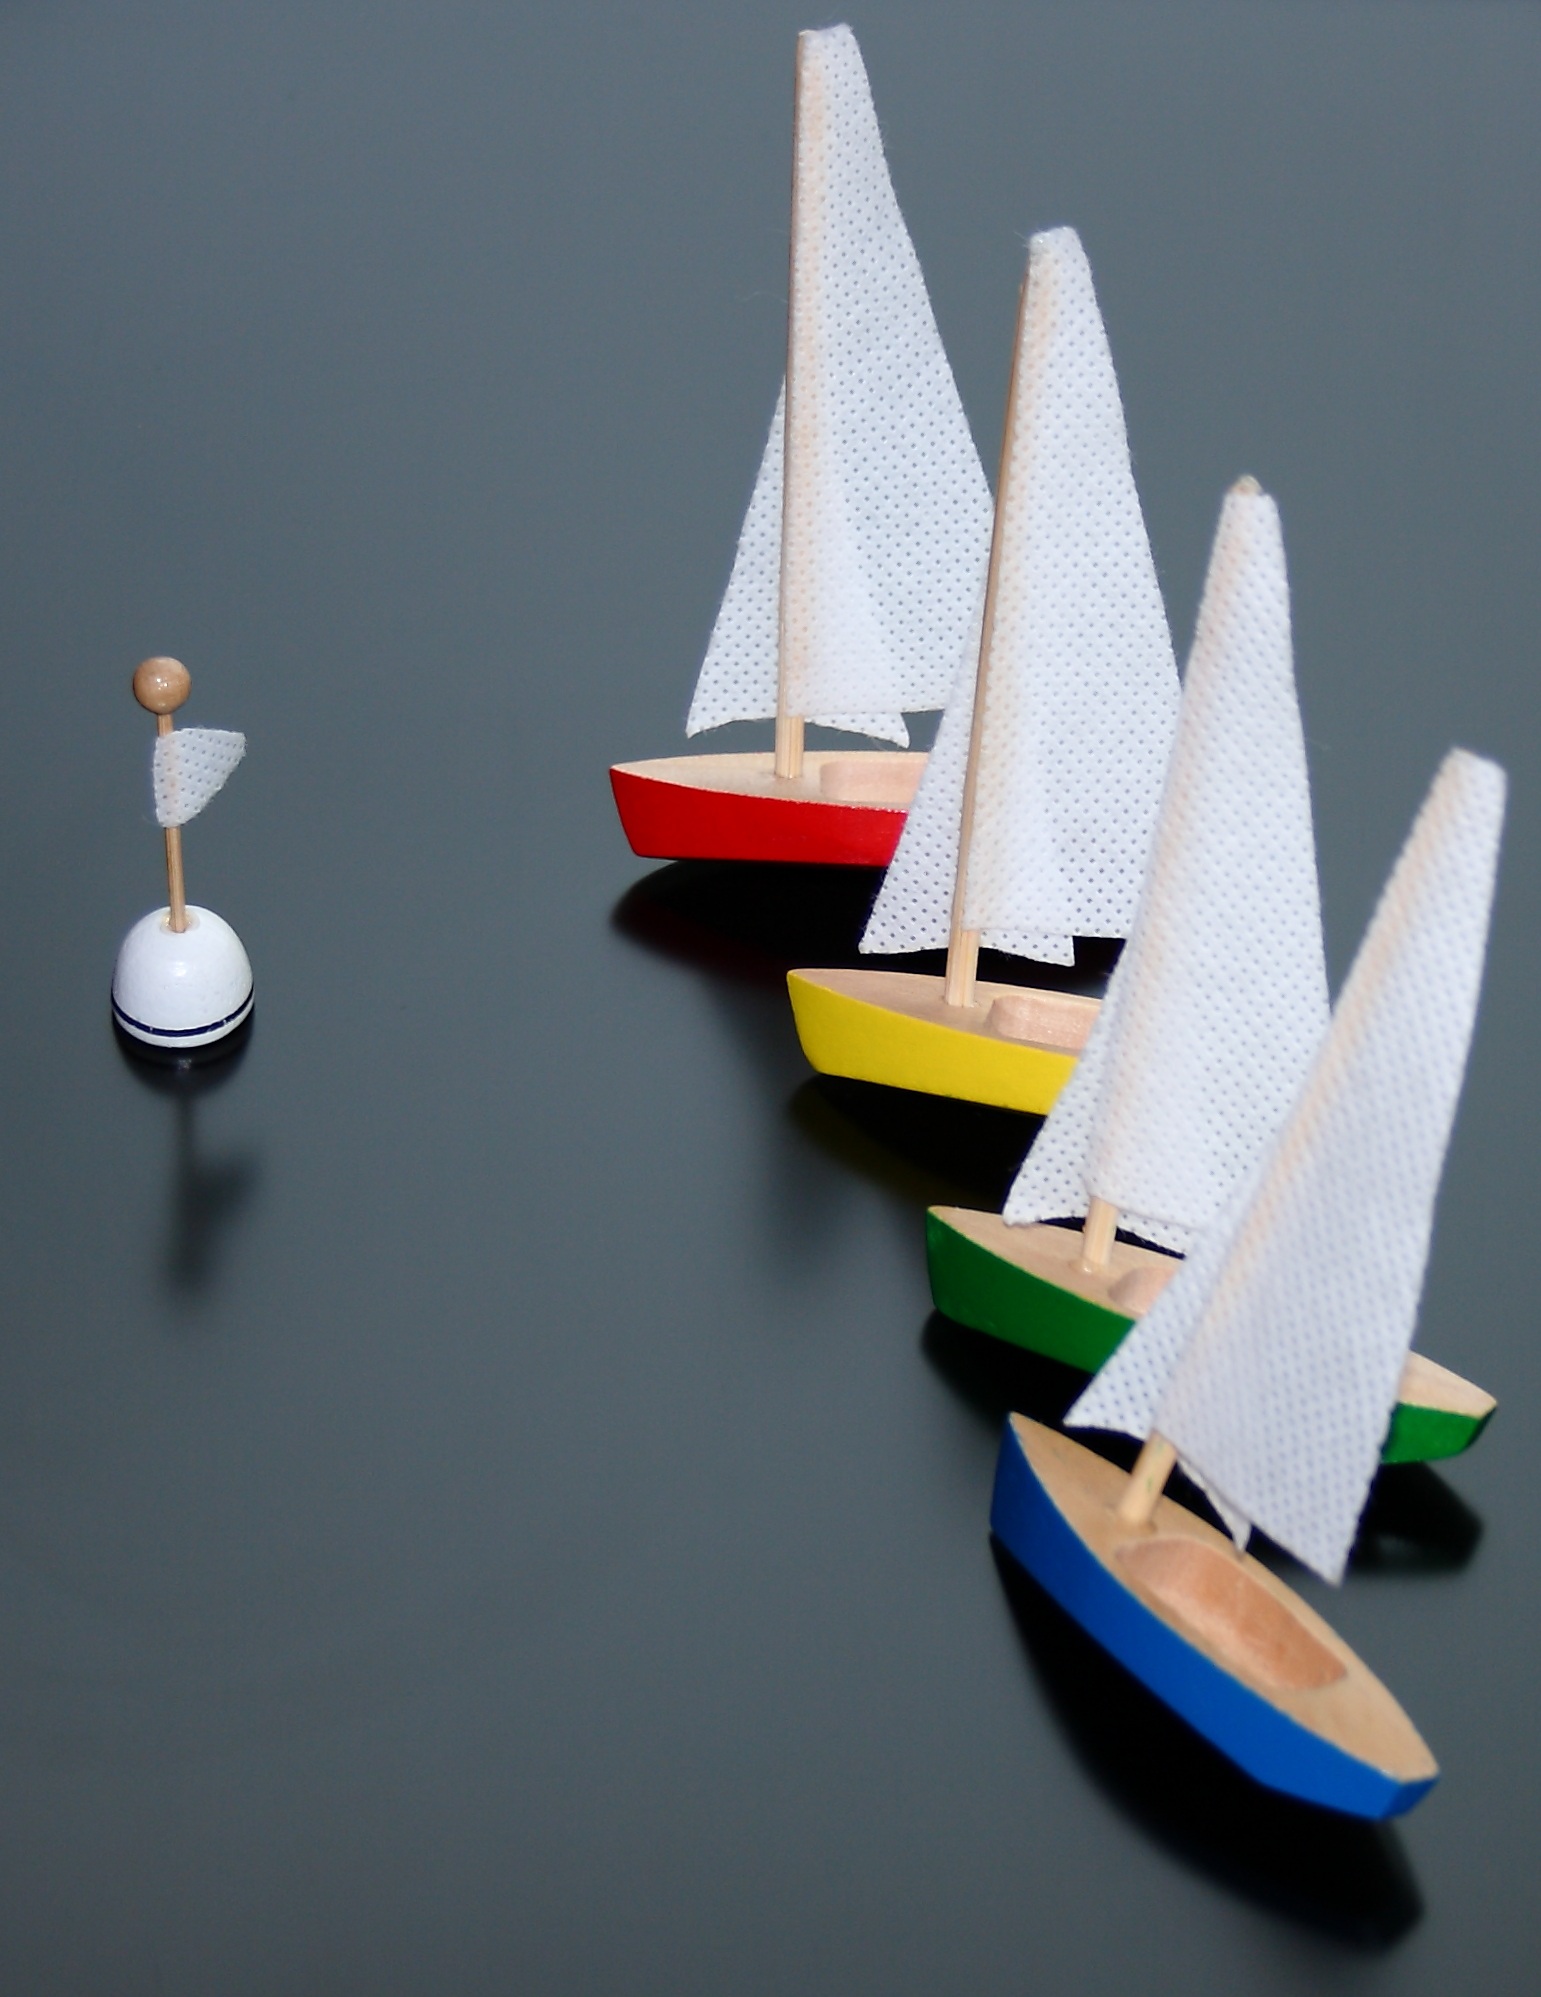
wing, boat, ship, vehicle, colorful, sailboat, toy, still life, art, illustration, racing, shape, surfing equipment and supplies